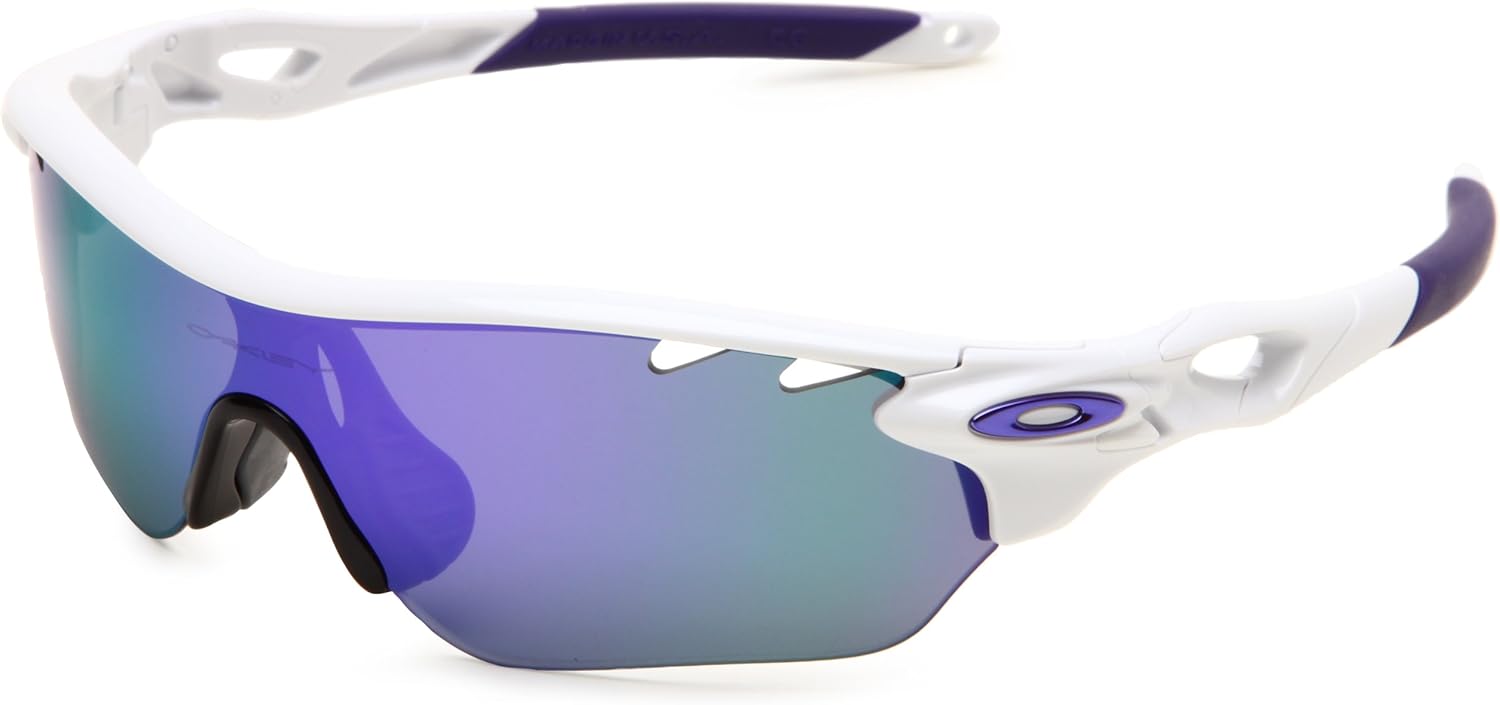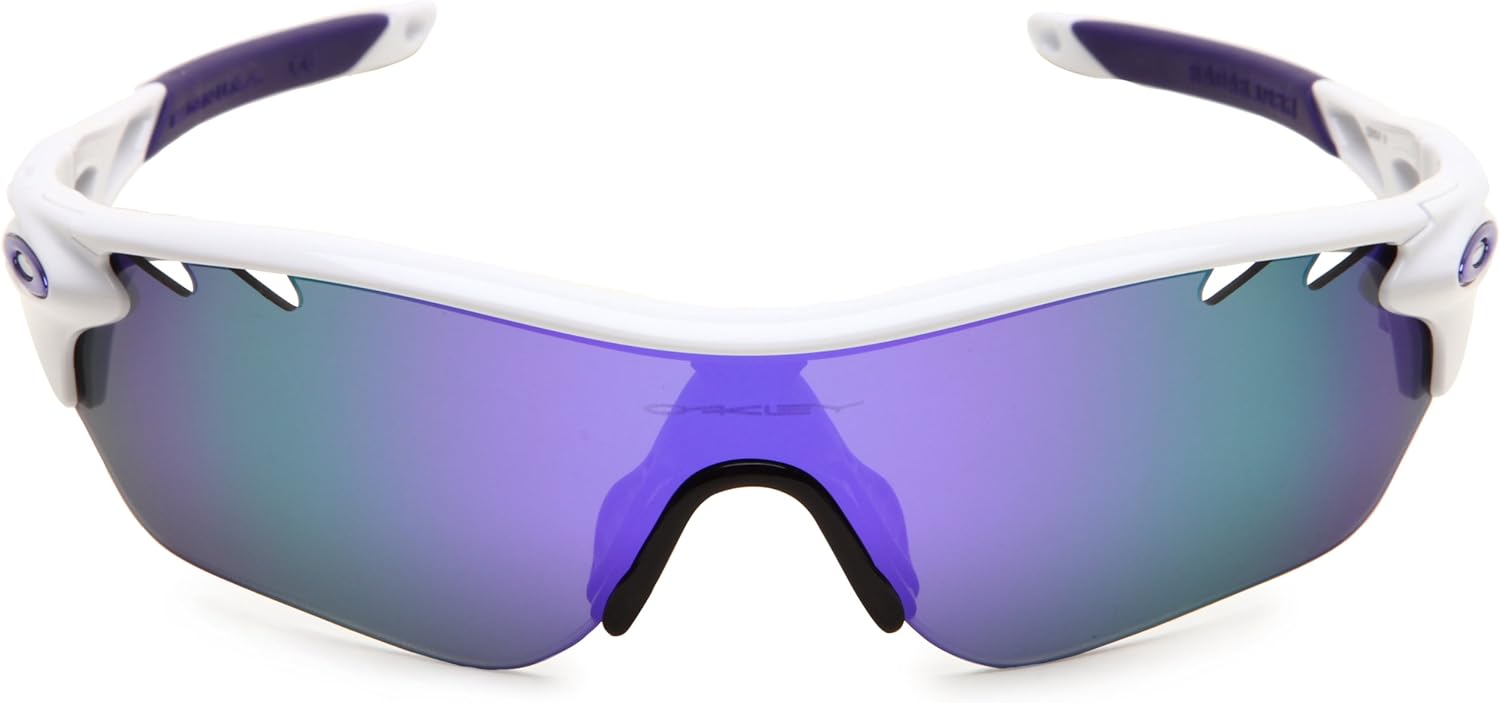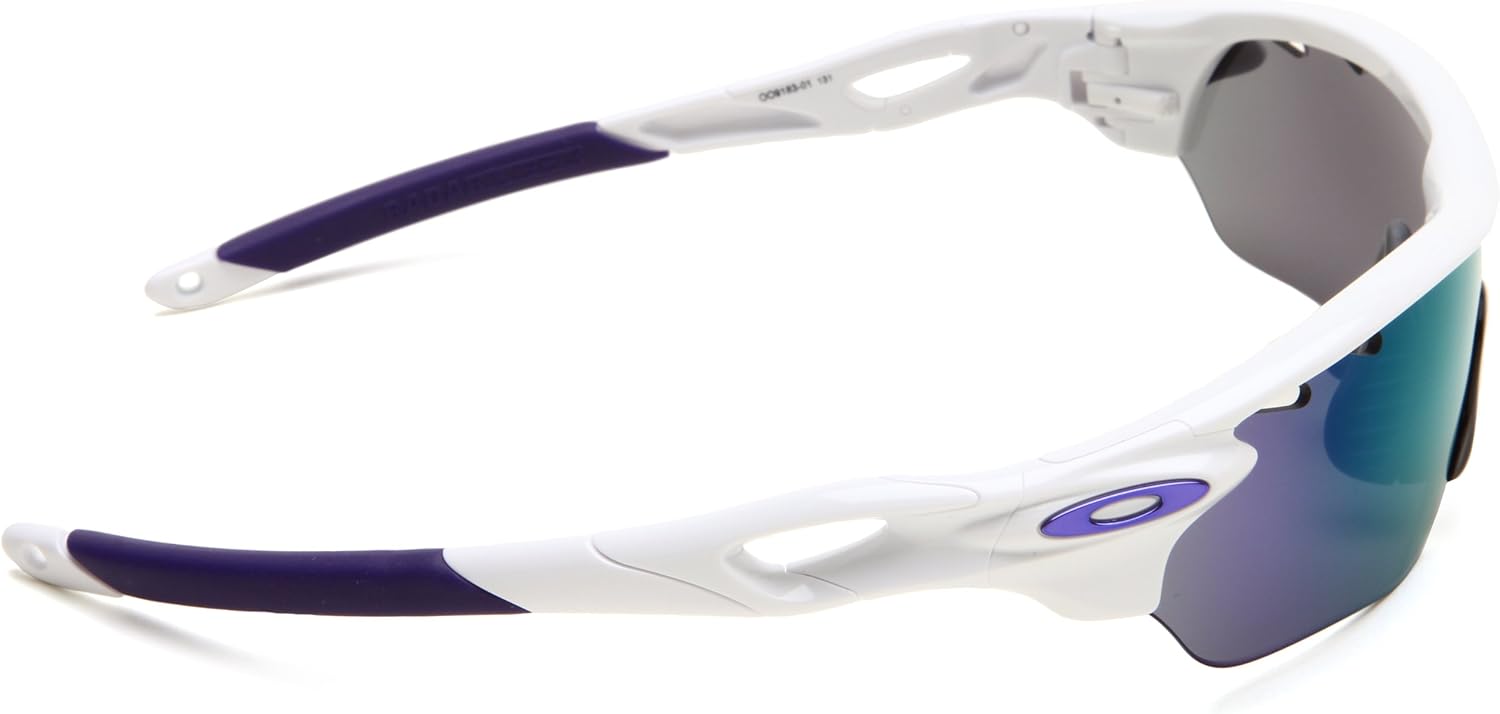
Oakley Men's Oo9183 Radarlock Edge Sport Sunglasses
Category: AMAZON FASHION
Modern design and utility combine effortlessly in this Black Forest 2.0 Shell 3L 15K Pant. Our ski pants feature FN DRY 15K fabrication, hydrophilic lamination, a durable water-repellent treatment that provides outstanding warmth and moisture management, and articulated knees to offer extended mobility. An adjustable waistband in our waterproof pants adds added comfort, and zippered cuffs and snow gaiters deliver snow protection. It’s finished with a zippered ventilation system and three watertight pockets. What we do is sacred to us. The passion we have for sports, technology, innovation, service, and unconventional thinking unites us and enables us to do our best work. We surround ourselves with people who bring that same intensity and excitement to the work they do. We ensure our manufacturing facilities meet all of Oakley’s rigorous and uncompromising standards to allow us to achieve the highest possible level of quality. We consistently monitor production and regularly test components to ensure products made in our facilities continue to earn the right to bear the Oakley icon. If it’s not good enough for the world’s best, it’s not good enough. That goes for each and every product we make, no matter where we make it. Oakley was created for world-class athletes, those who see the limits of possibility as just another challenge. Their dedication drives the brand to look beyond the conventional ideas of industry standards. It's in Oakley's DNA to identify problems, create inventions, and wrap those inventions in art. And simply to make things better than anyone thought possible. Decades of Oakley innovation have been awarded more than 540 patents that elevate physics to the level of art. Technologies transcend sports to enhance the lives of consumers, and more than 110 countries now enjoy a full array of market-leading products including premium sunglasses, goggles, prescription eyewear, apparel, footwear and accessories. These products represent Oakley's commitment to excellence - a passion that redefines what is possible for those who defy their own limits.
Features: Plastic frame | Plastic lens | Non-Polarized | UV Protection Coating coating | Lens width: 74 millimeters | Lens height: 40 millimeters | Bridge: 19 millimeters | Arm: 143 millimeters | Case Included